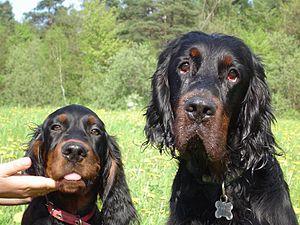
Le vieillissement chez le chien traite sous le rapport médical et clinique, de l'impact du vieillissement chez le chien domestique, ainsi que des questions découlant et l'espérance de vie.